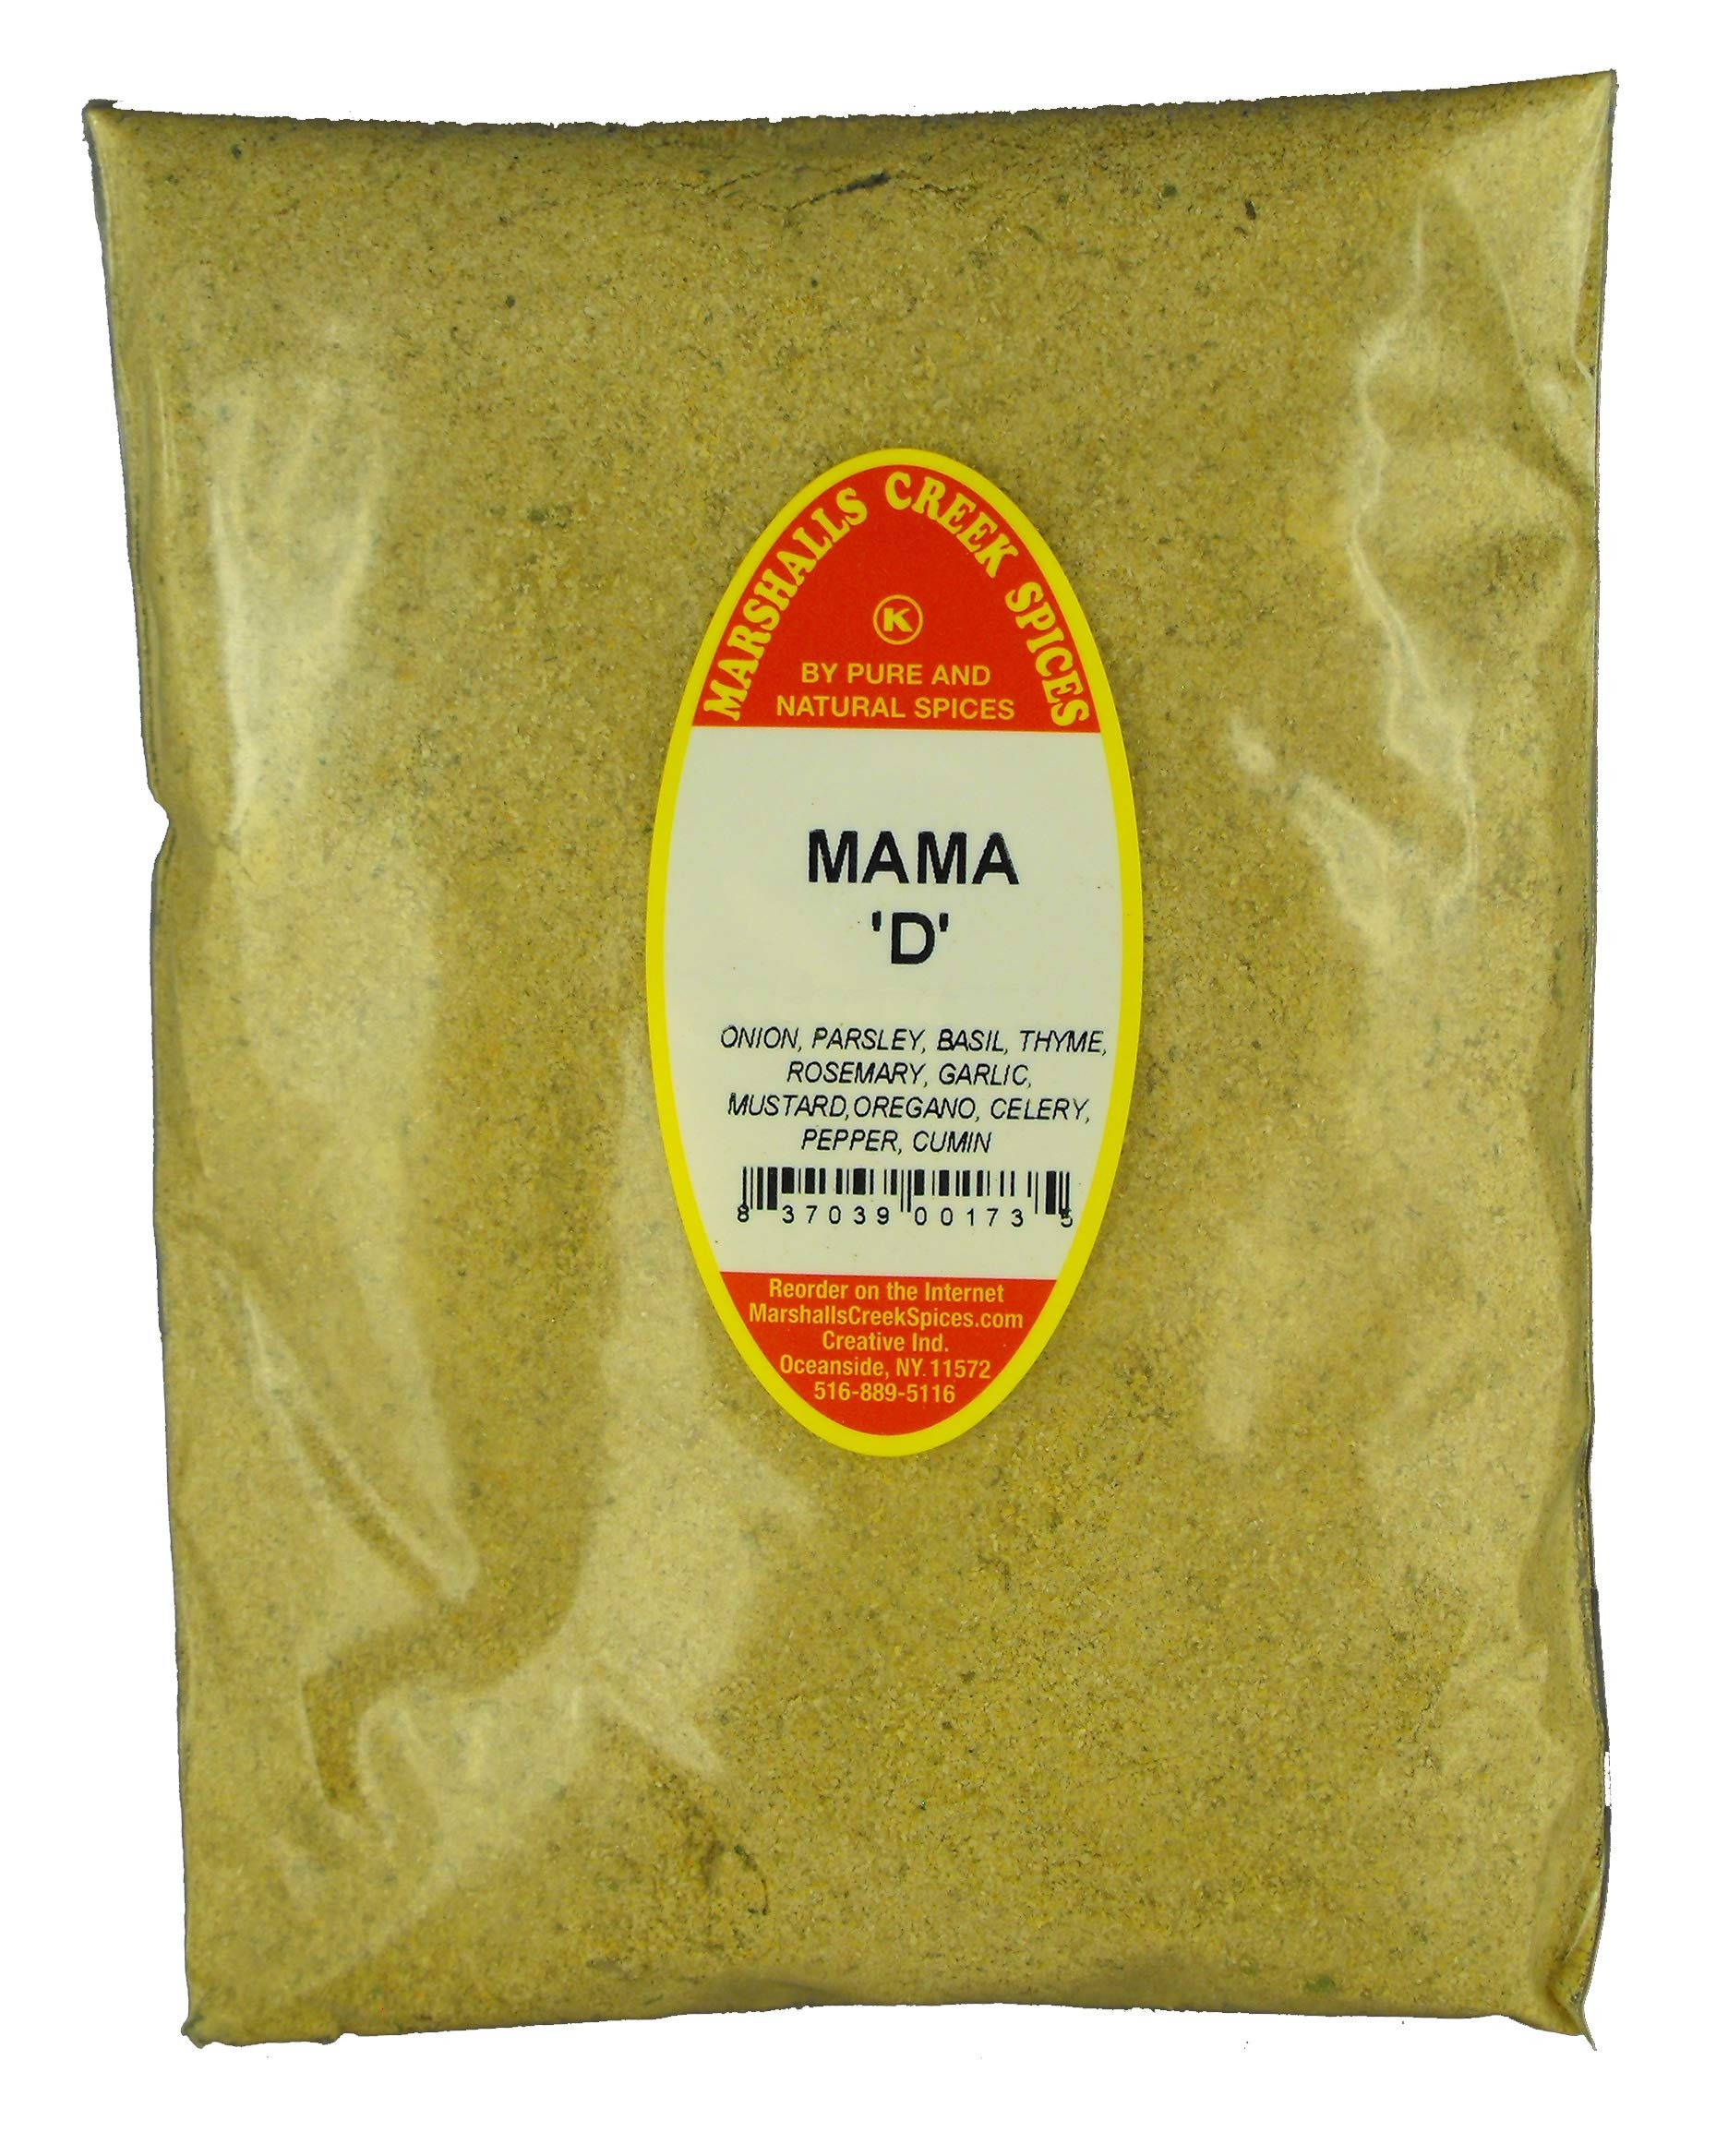
Item Name: Marshall's Creek Spices No Salt Seasoning Refill Pouch, Garlic Pepper Blend, 11 Ounce
Bullet Point 1: Marshall's Creek Spices buys in small quantities and packs weekly providing the freshest spices possible. Fresher spices means more flavor and a longer shelf life.
Bullet Point 2: No Fillers, no MSG
Bullet Point 3: All Natural, Kosher
Bullet Point 4: Resealable food grade refill pouch
Bullet Point 5: Marshall's Creek Spices buys in small quantities and packs weekly providing the freshest spices possible
Value: 11.0
Unit: Ounce

Price: 11.49